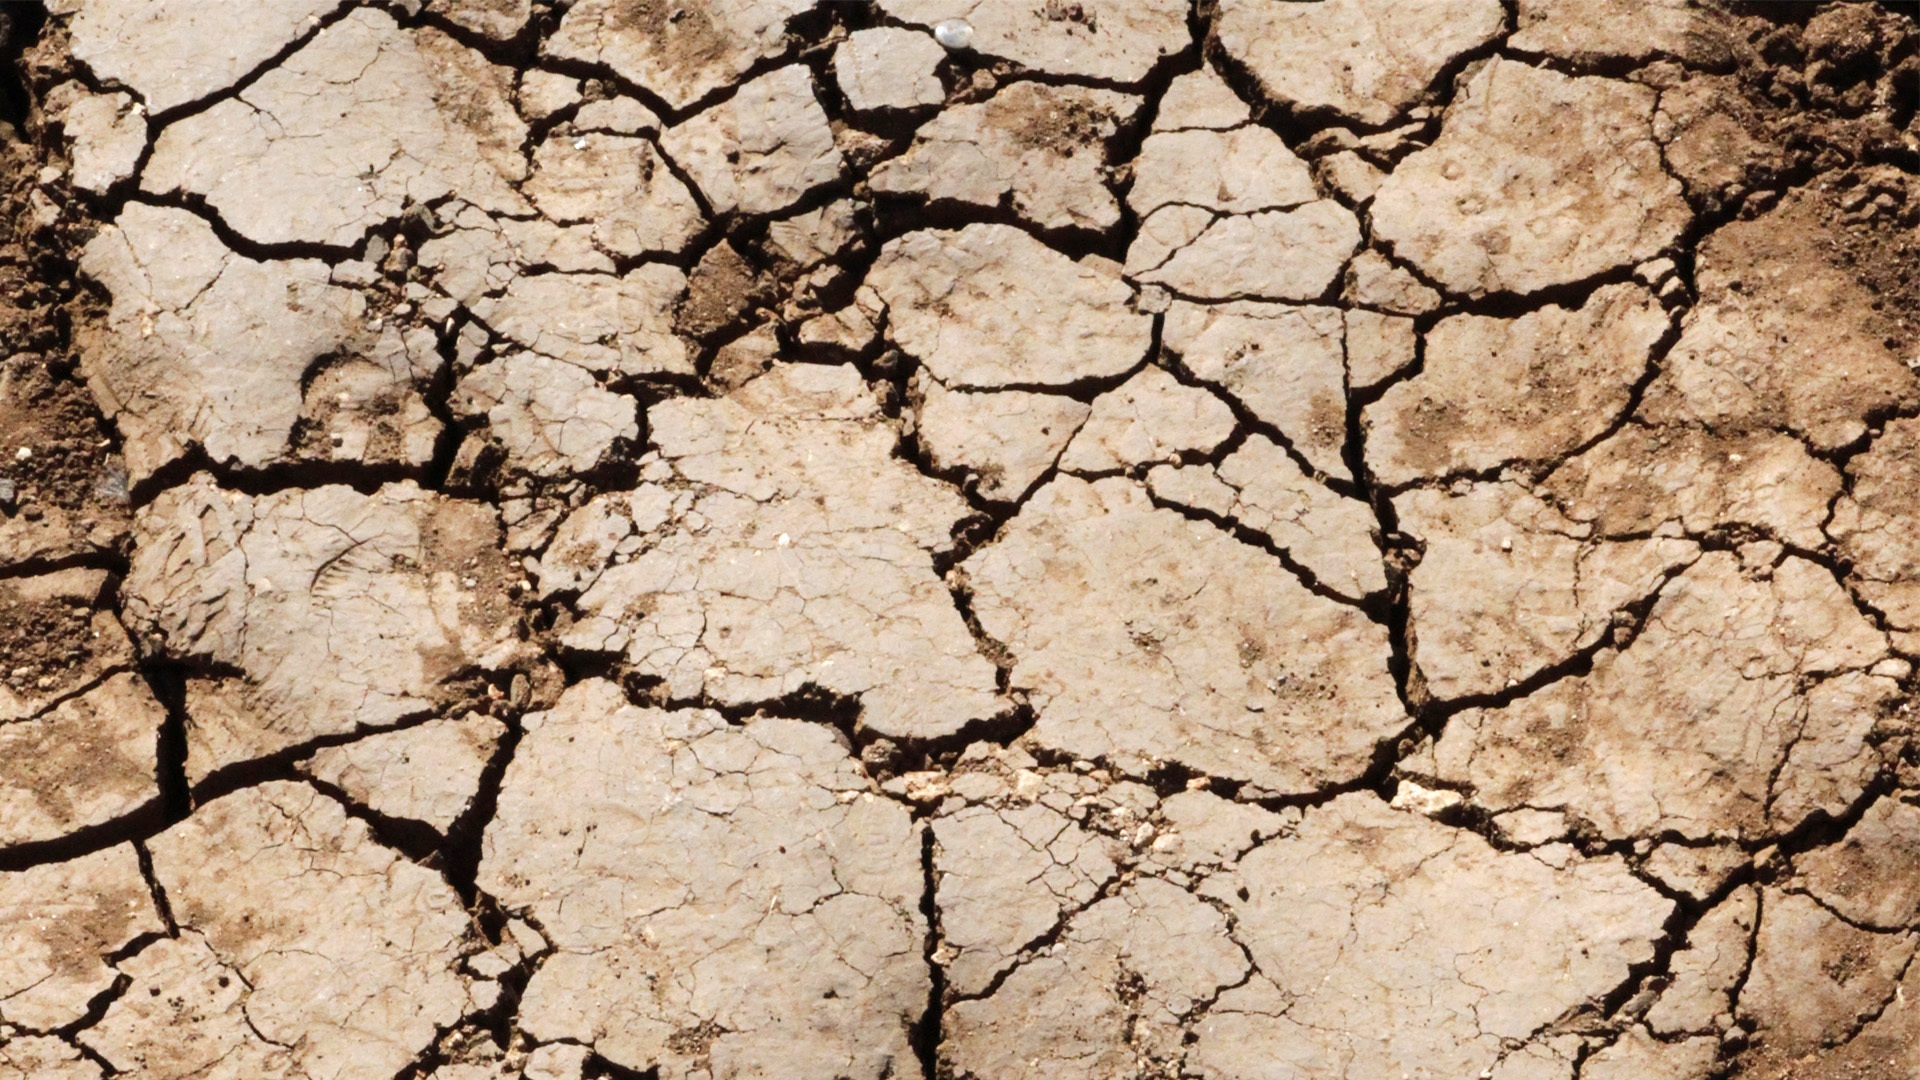
ground, texture, desert, wall, dry, soil, crack, stone wall, earth, disaster, drought, flooring, ground texture